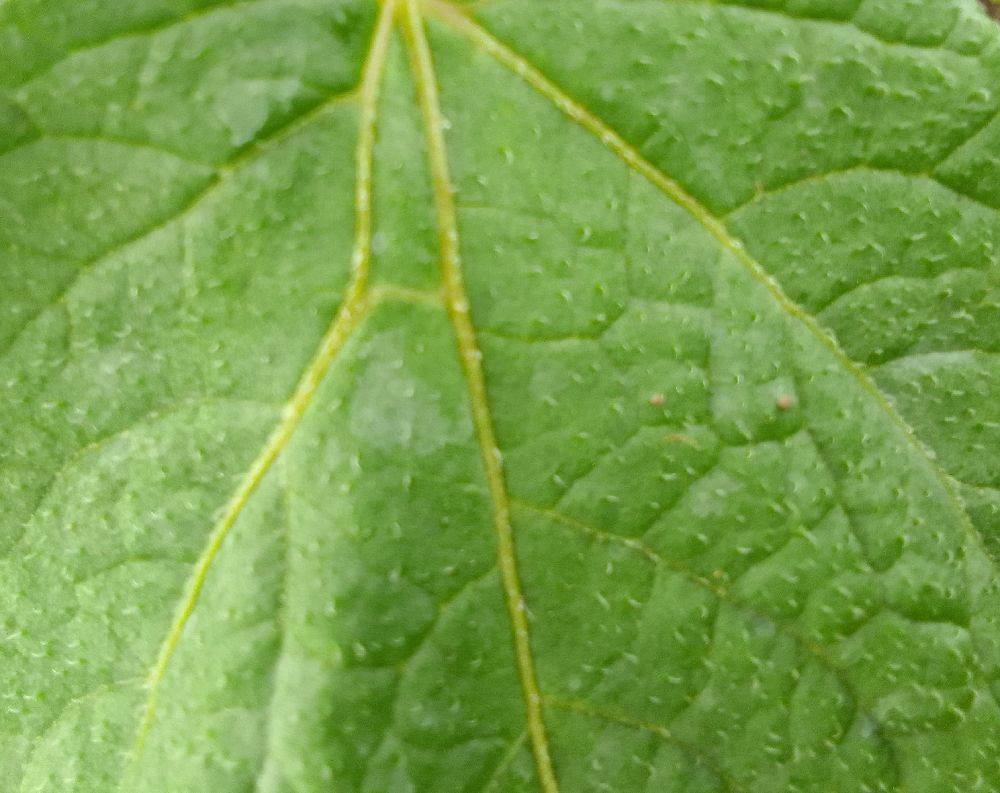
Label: Healthy